2nd Airlift Squadron

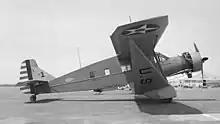
Bellanca C-27C

Prior to the early 1930s, transport aircraft in the Air Corps had been assigned to air depots and to service squadrons, although provisional transport squadrons had been formed for special projects. By 1932 Major Hugh J. Kerr, Chief of the Field Service Section of the Materiel Division, proposed the formation of a transport squadron at each air depot to act as a cadre for the transport wing the Air Corps proposed to support a field army in the event of mobilization. Major General Benjamin Foulois approved the formation of four provisional squadrons in November 1932.